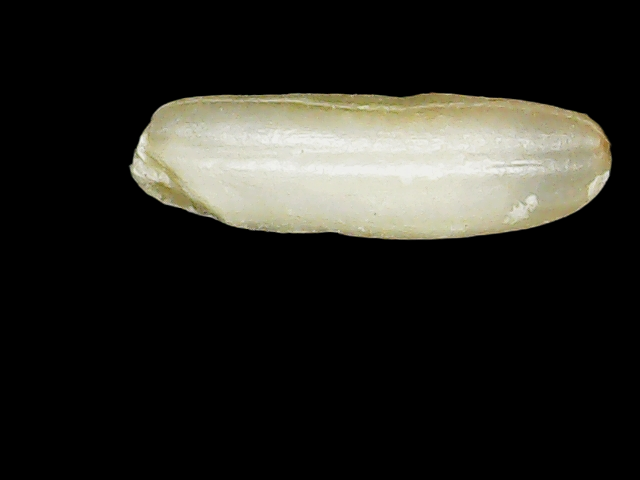
Rice variety: Binadhan26